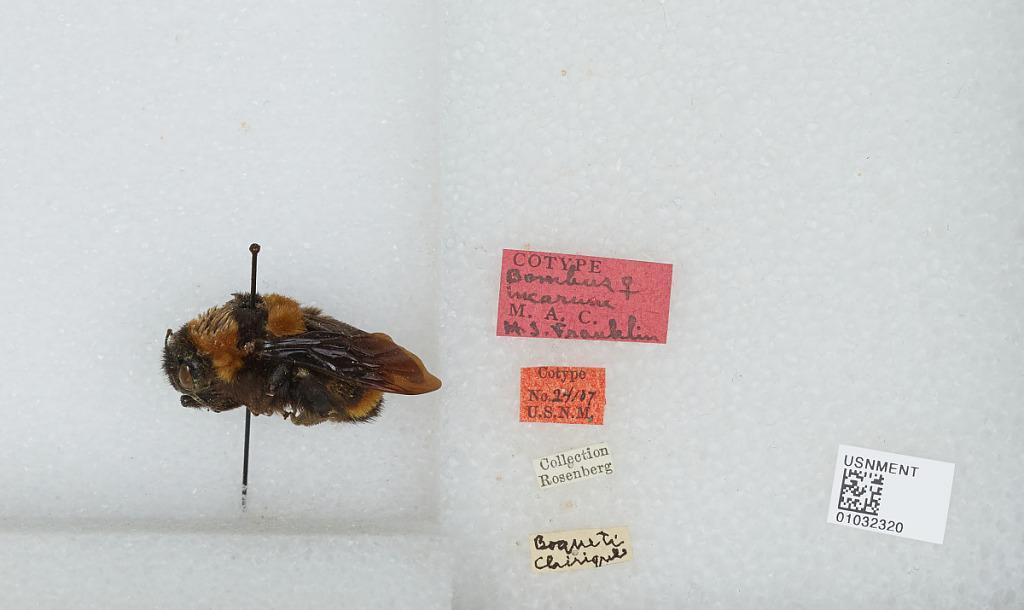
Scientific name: Bombus (Fervidobombus) transversalis (Olivier)
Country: Panama
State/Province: Chirique
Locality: Boquete